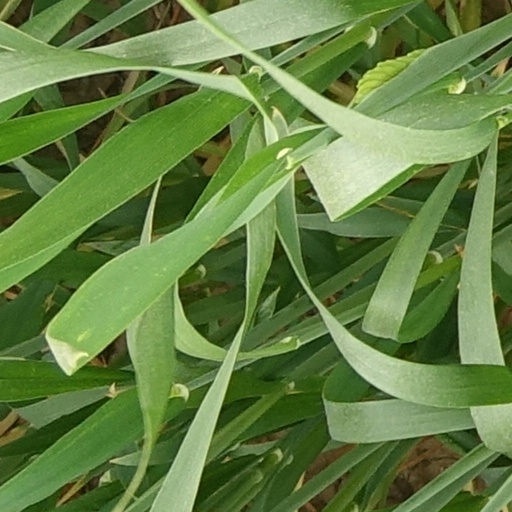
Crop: wheat